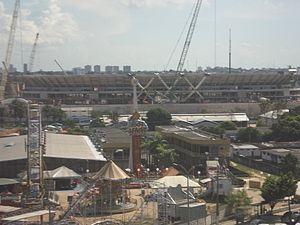
L'Arena da Amazônia est un stade situé à Manaus, capitale de l'État d'Amazonas au Brésil. Construit en remplacement du Vivaldão, il accueille en 2014 des rencontres de la Coupe du monde. Il peut contenir 42 374 spectateurs